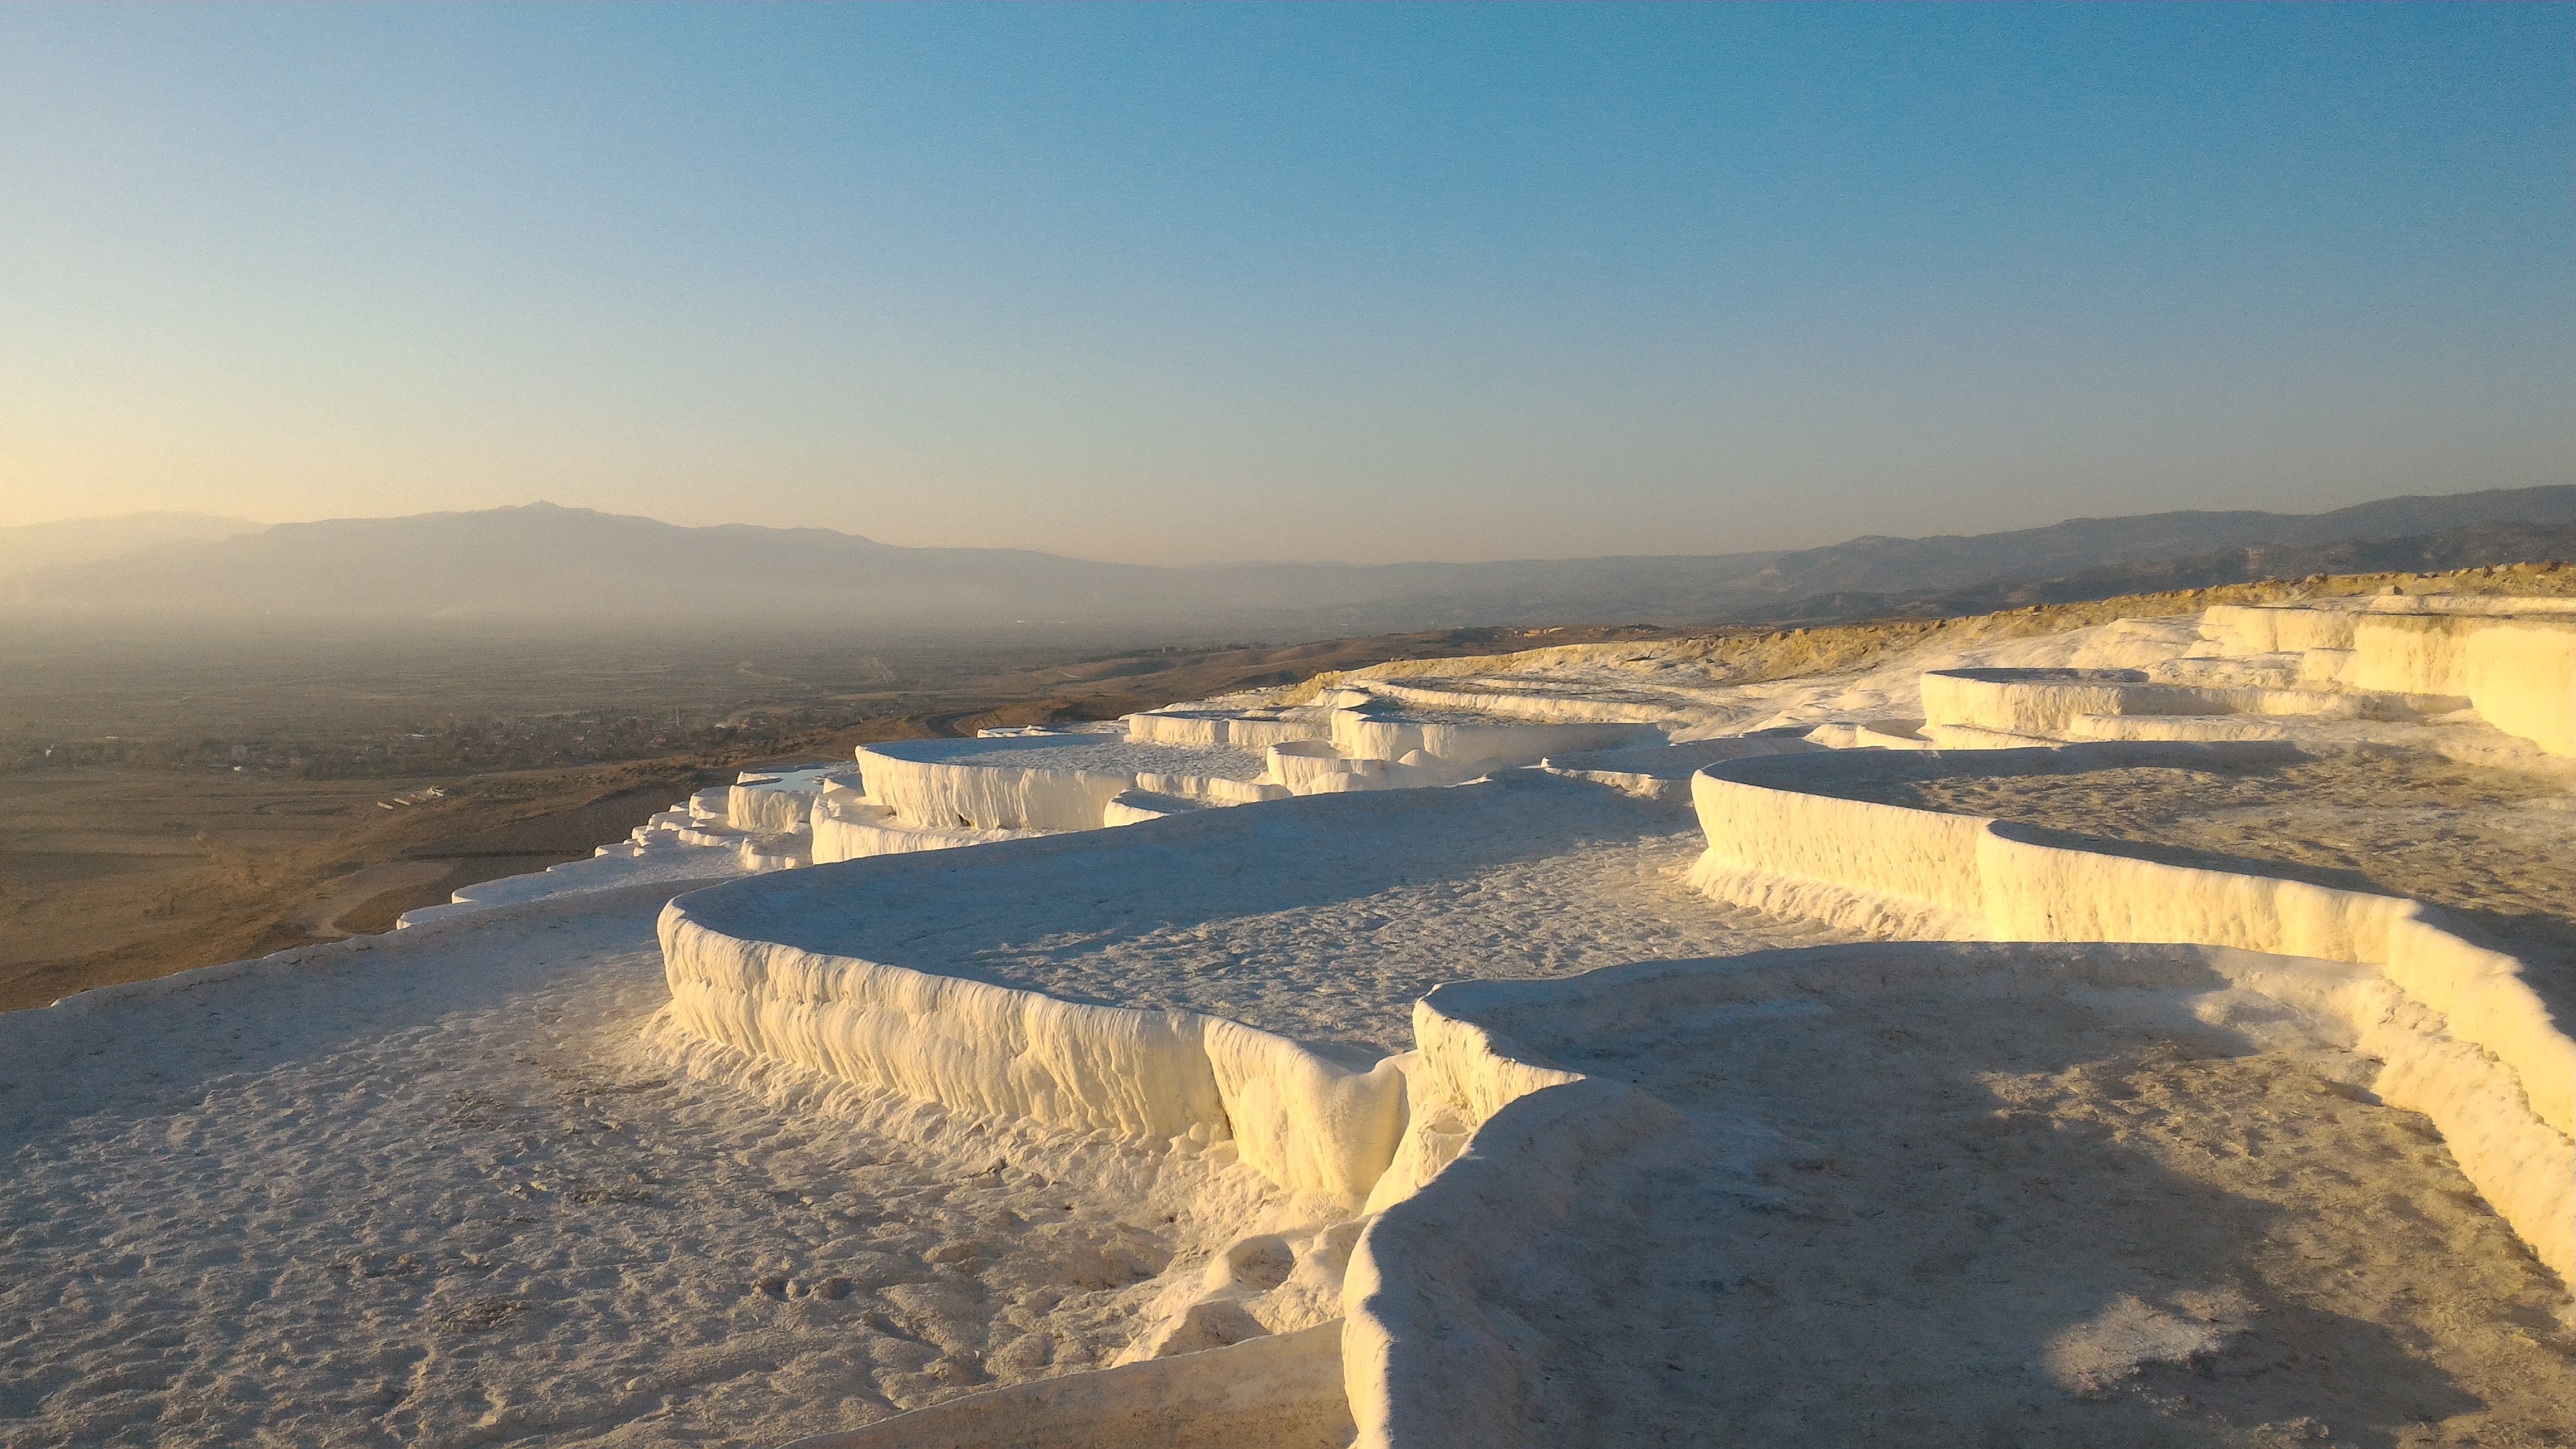
landscape, sea, nature, outdoor, sand, mountain, snow, winter, sunset, white, sunlight, morning, hill, lake, valley, travel, pool, ice, weather, landmark, reservoir, arctic, tourism, turkey, plateau, famous, turkish, pamukkale, aerial photography, natural environment, atmosphere of earth